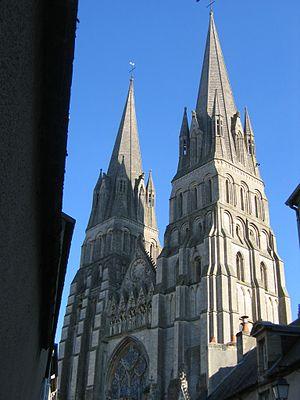
L’architecture médiévale normande a des caractéristiques propres qui font du duché de Normandie une région à forte identité. Les bornes chronologiques de l’étude respectent les événements politiques : les témoignages architecturaux du haut Moyen Âge étant rares, l'article commence donc en 911, année de création du duché de Normandie. Il s'achève à la fin du XVᵉ siècle, au moment où apparaissent en Normandie les premières constructions de la Renaissance.